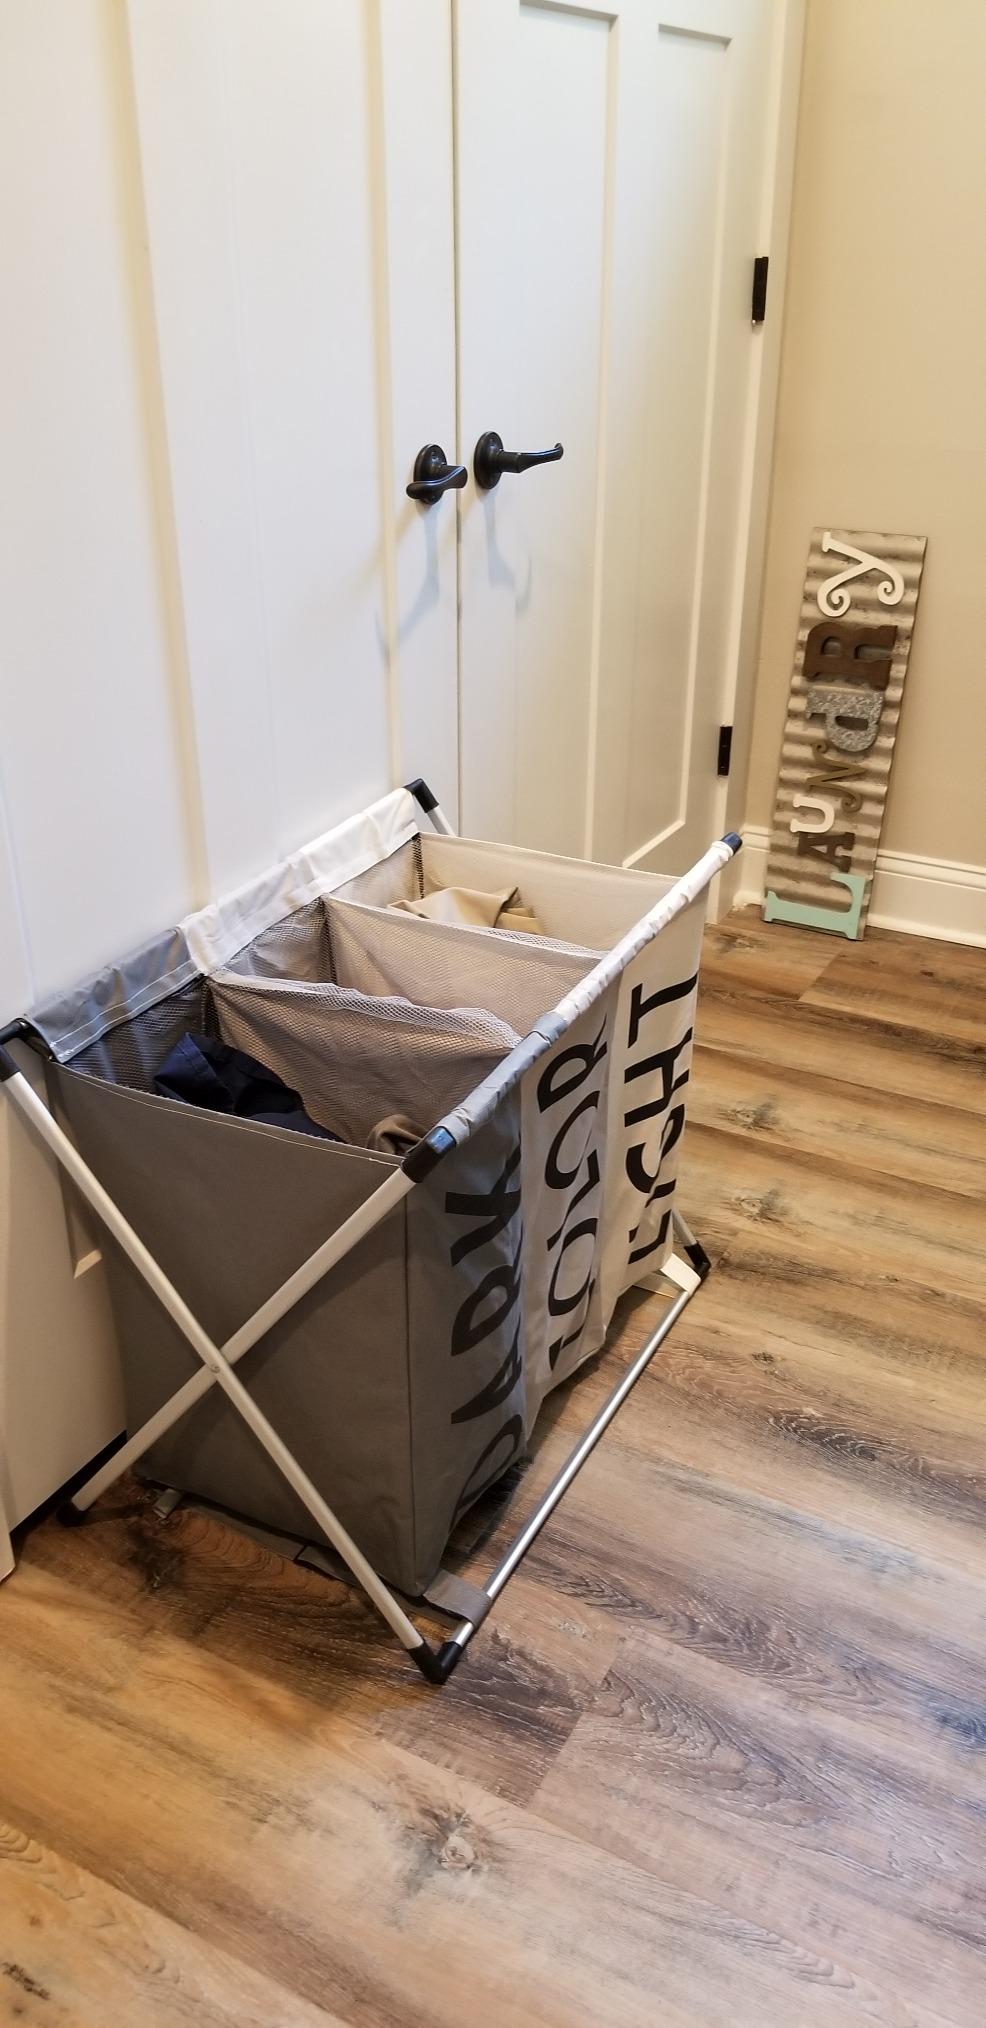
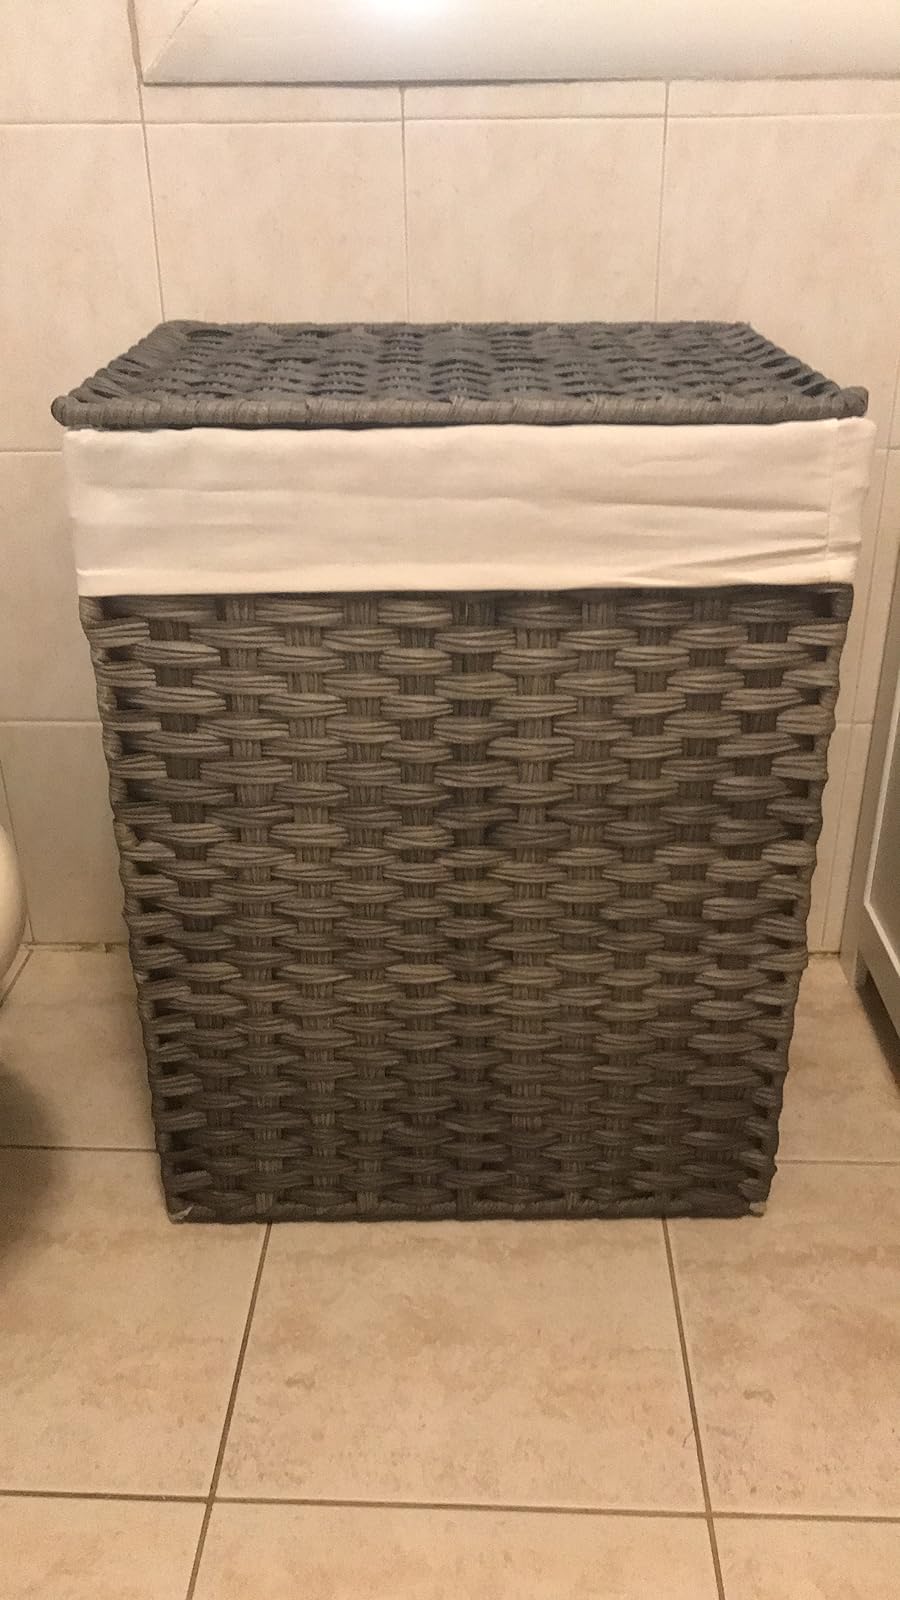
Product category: items_hamper
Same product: no